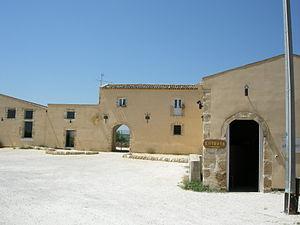
La villa romaine du Tellaro est une villa située près de la ville de Noto, au Sud-Est de la Sicile. Sa construction date du IVᵉ siècle. Elle comporte des pièces décorées de mosaïques.